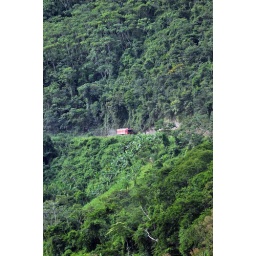
Pic by Neil Palmer (CIAT). A truck on a road through the forest, western Bolivia. Please credit accordingly.